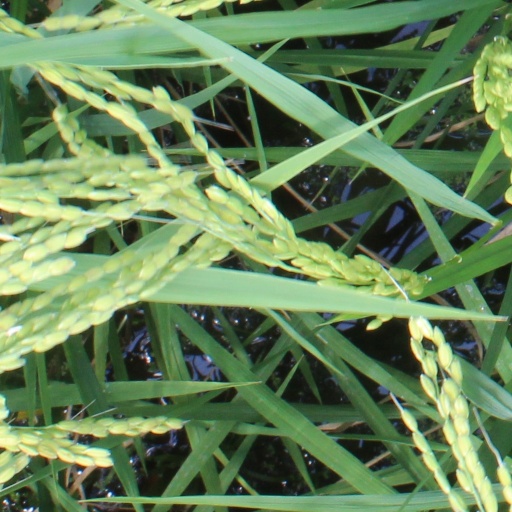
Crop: rice